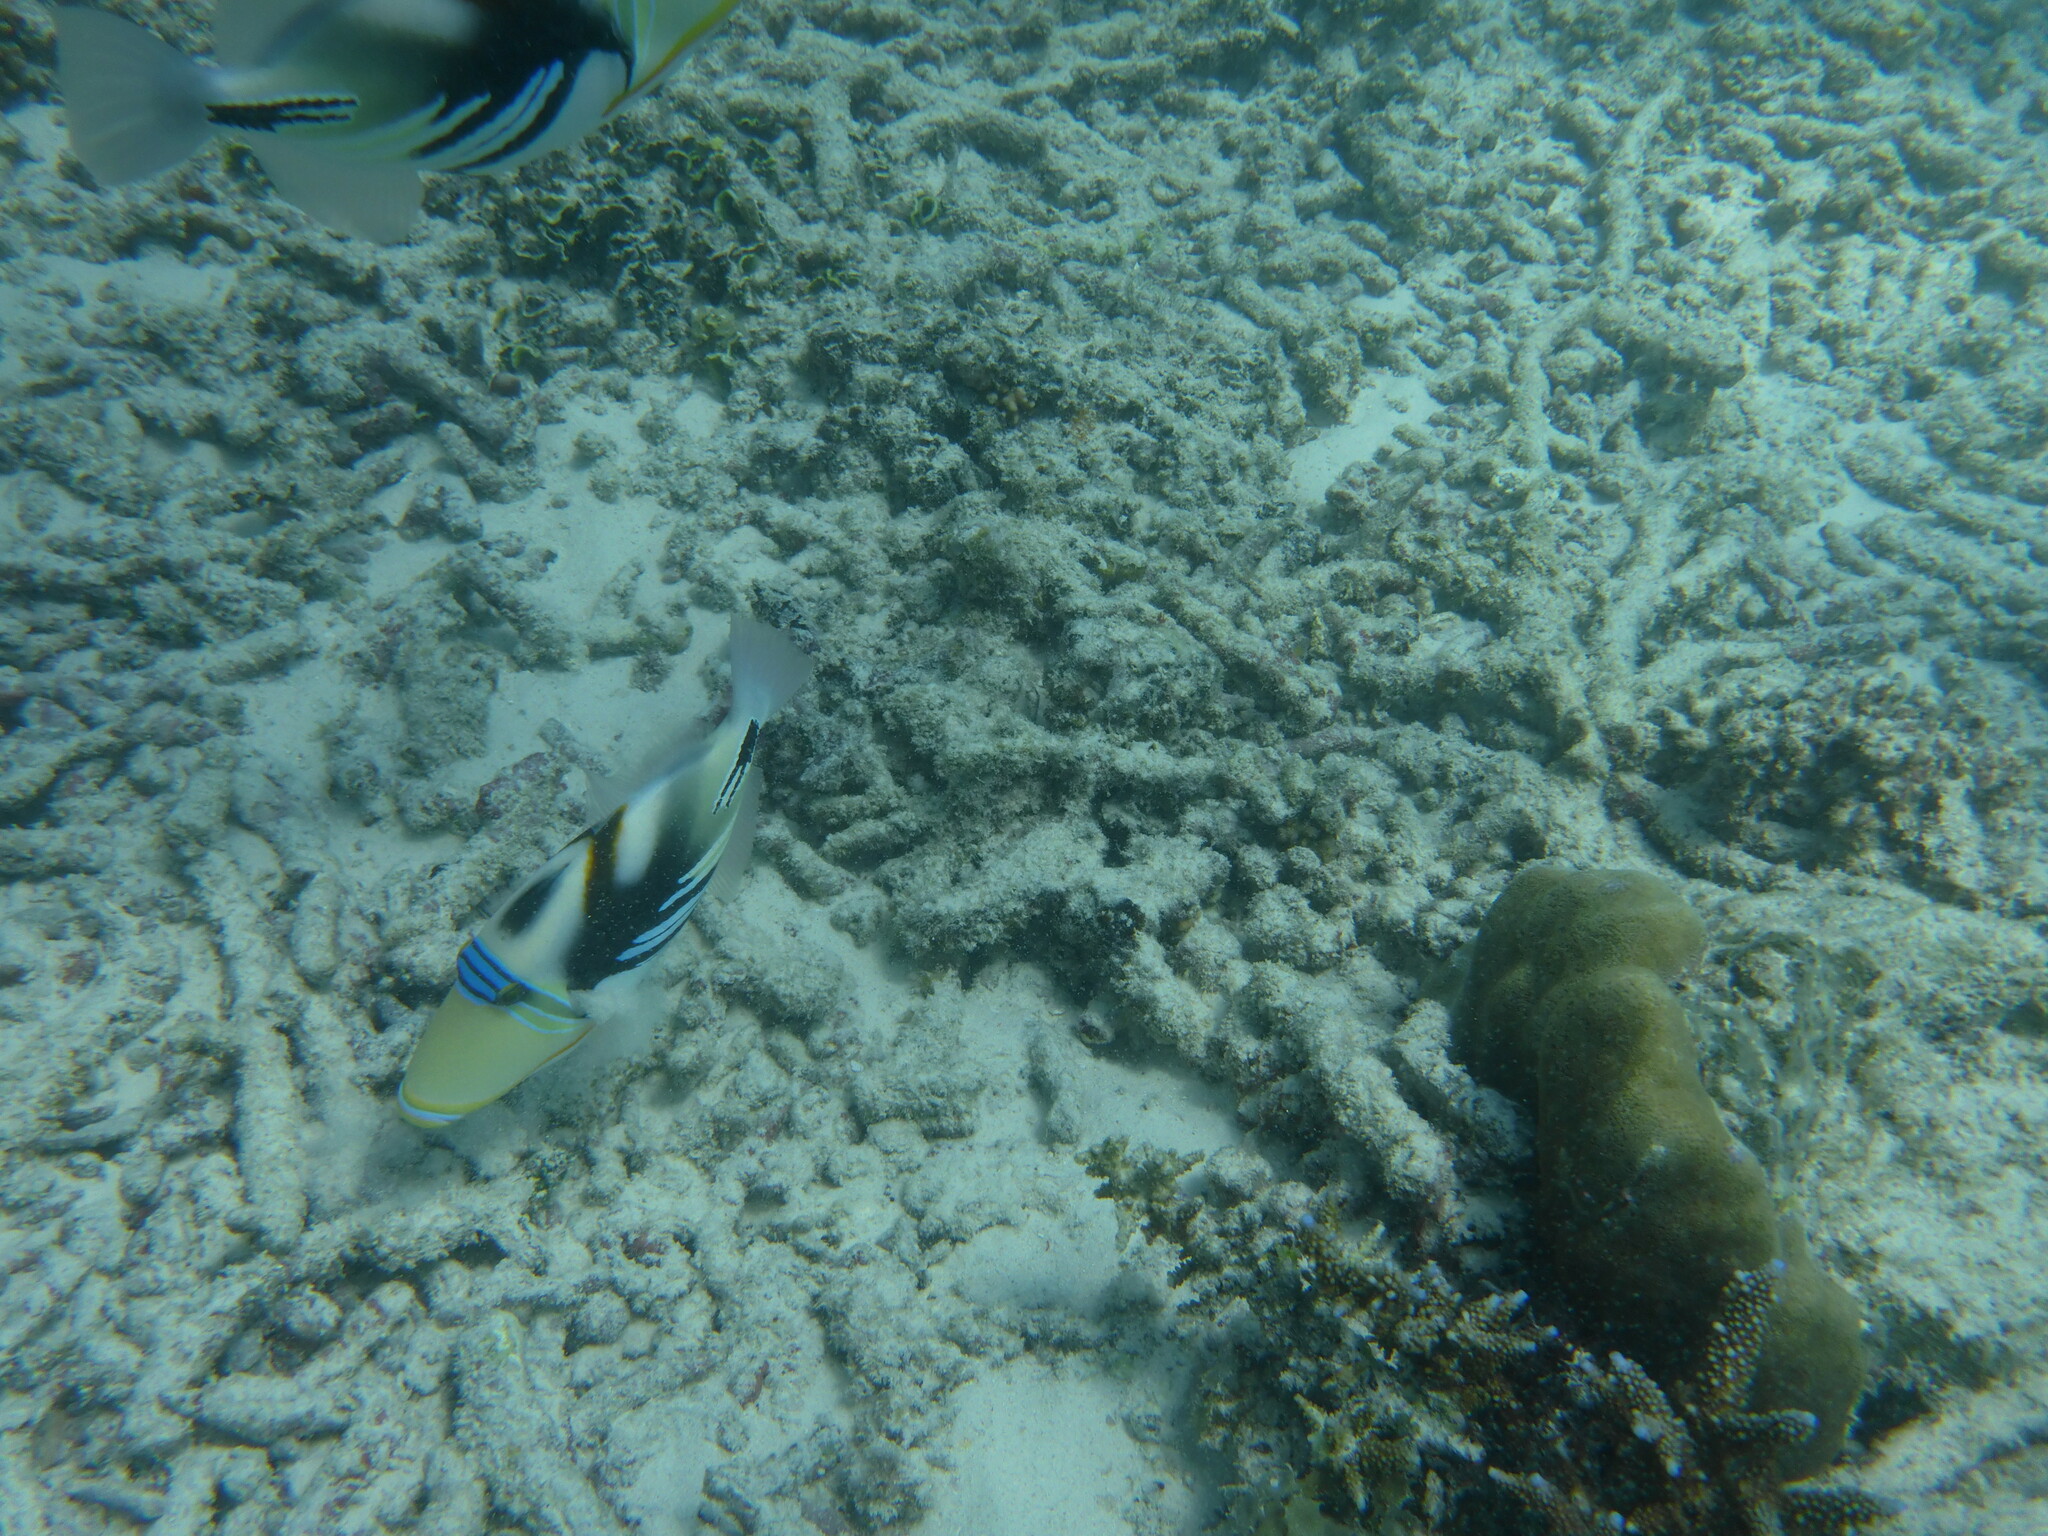
Rhinecanthus aculeatus (Lagoon Triggerfish)